Sallie Morton

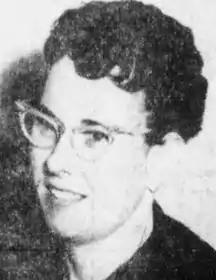
Sallie Morton, from a 1962 newspaper

Sallie Morton (November 8, 1925 – October 24, 2017), born Sallie Miller, was an American jeweler and gemologist. In 1977, she became the first female president of the American Gem Society.